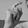
ASL letter: X